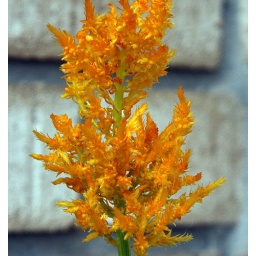
One of the flowers I planted in pots in the front yard this year.